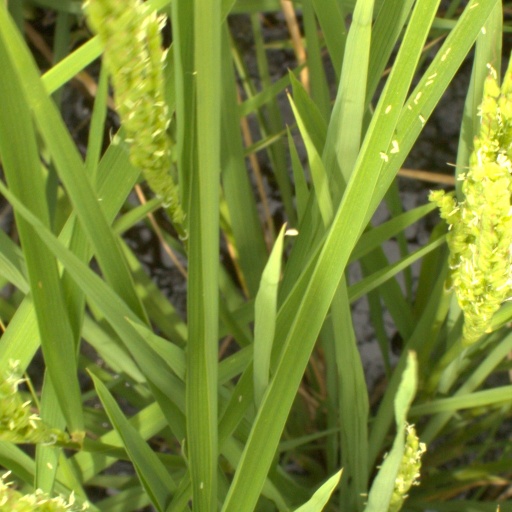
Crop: rice